Hadean

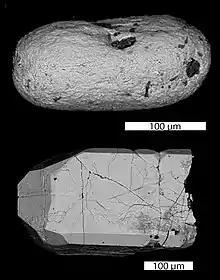
Backscatter electron micrograph of detrital zircons from the Hadean (4.404 ± 0.008 Ga) metasediments of the Jack Hills, Narryer Gneiss terrane, Western Australia

In the last decades of the 20th century, geologists identified a few Hadean rocks from western Greenland, northwestern Canada, and Western Australia. In 2015, traces of carbon minerals interpreted as "remains of biotic life" were found in 4.1-billion-year-old rocks in Western Australia.